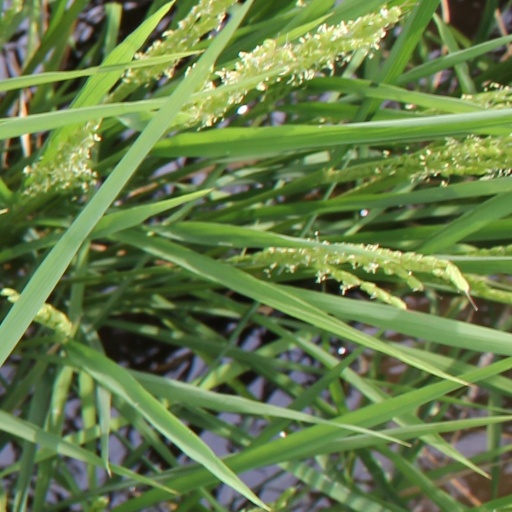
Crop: rice